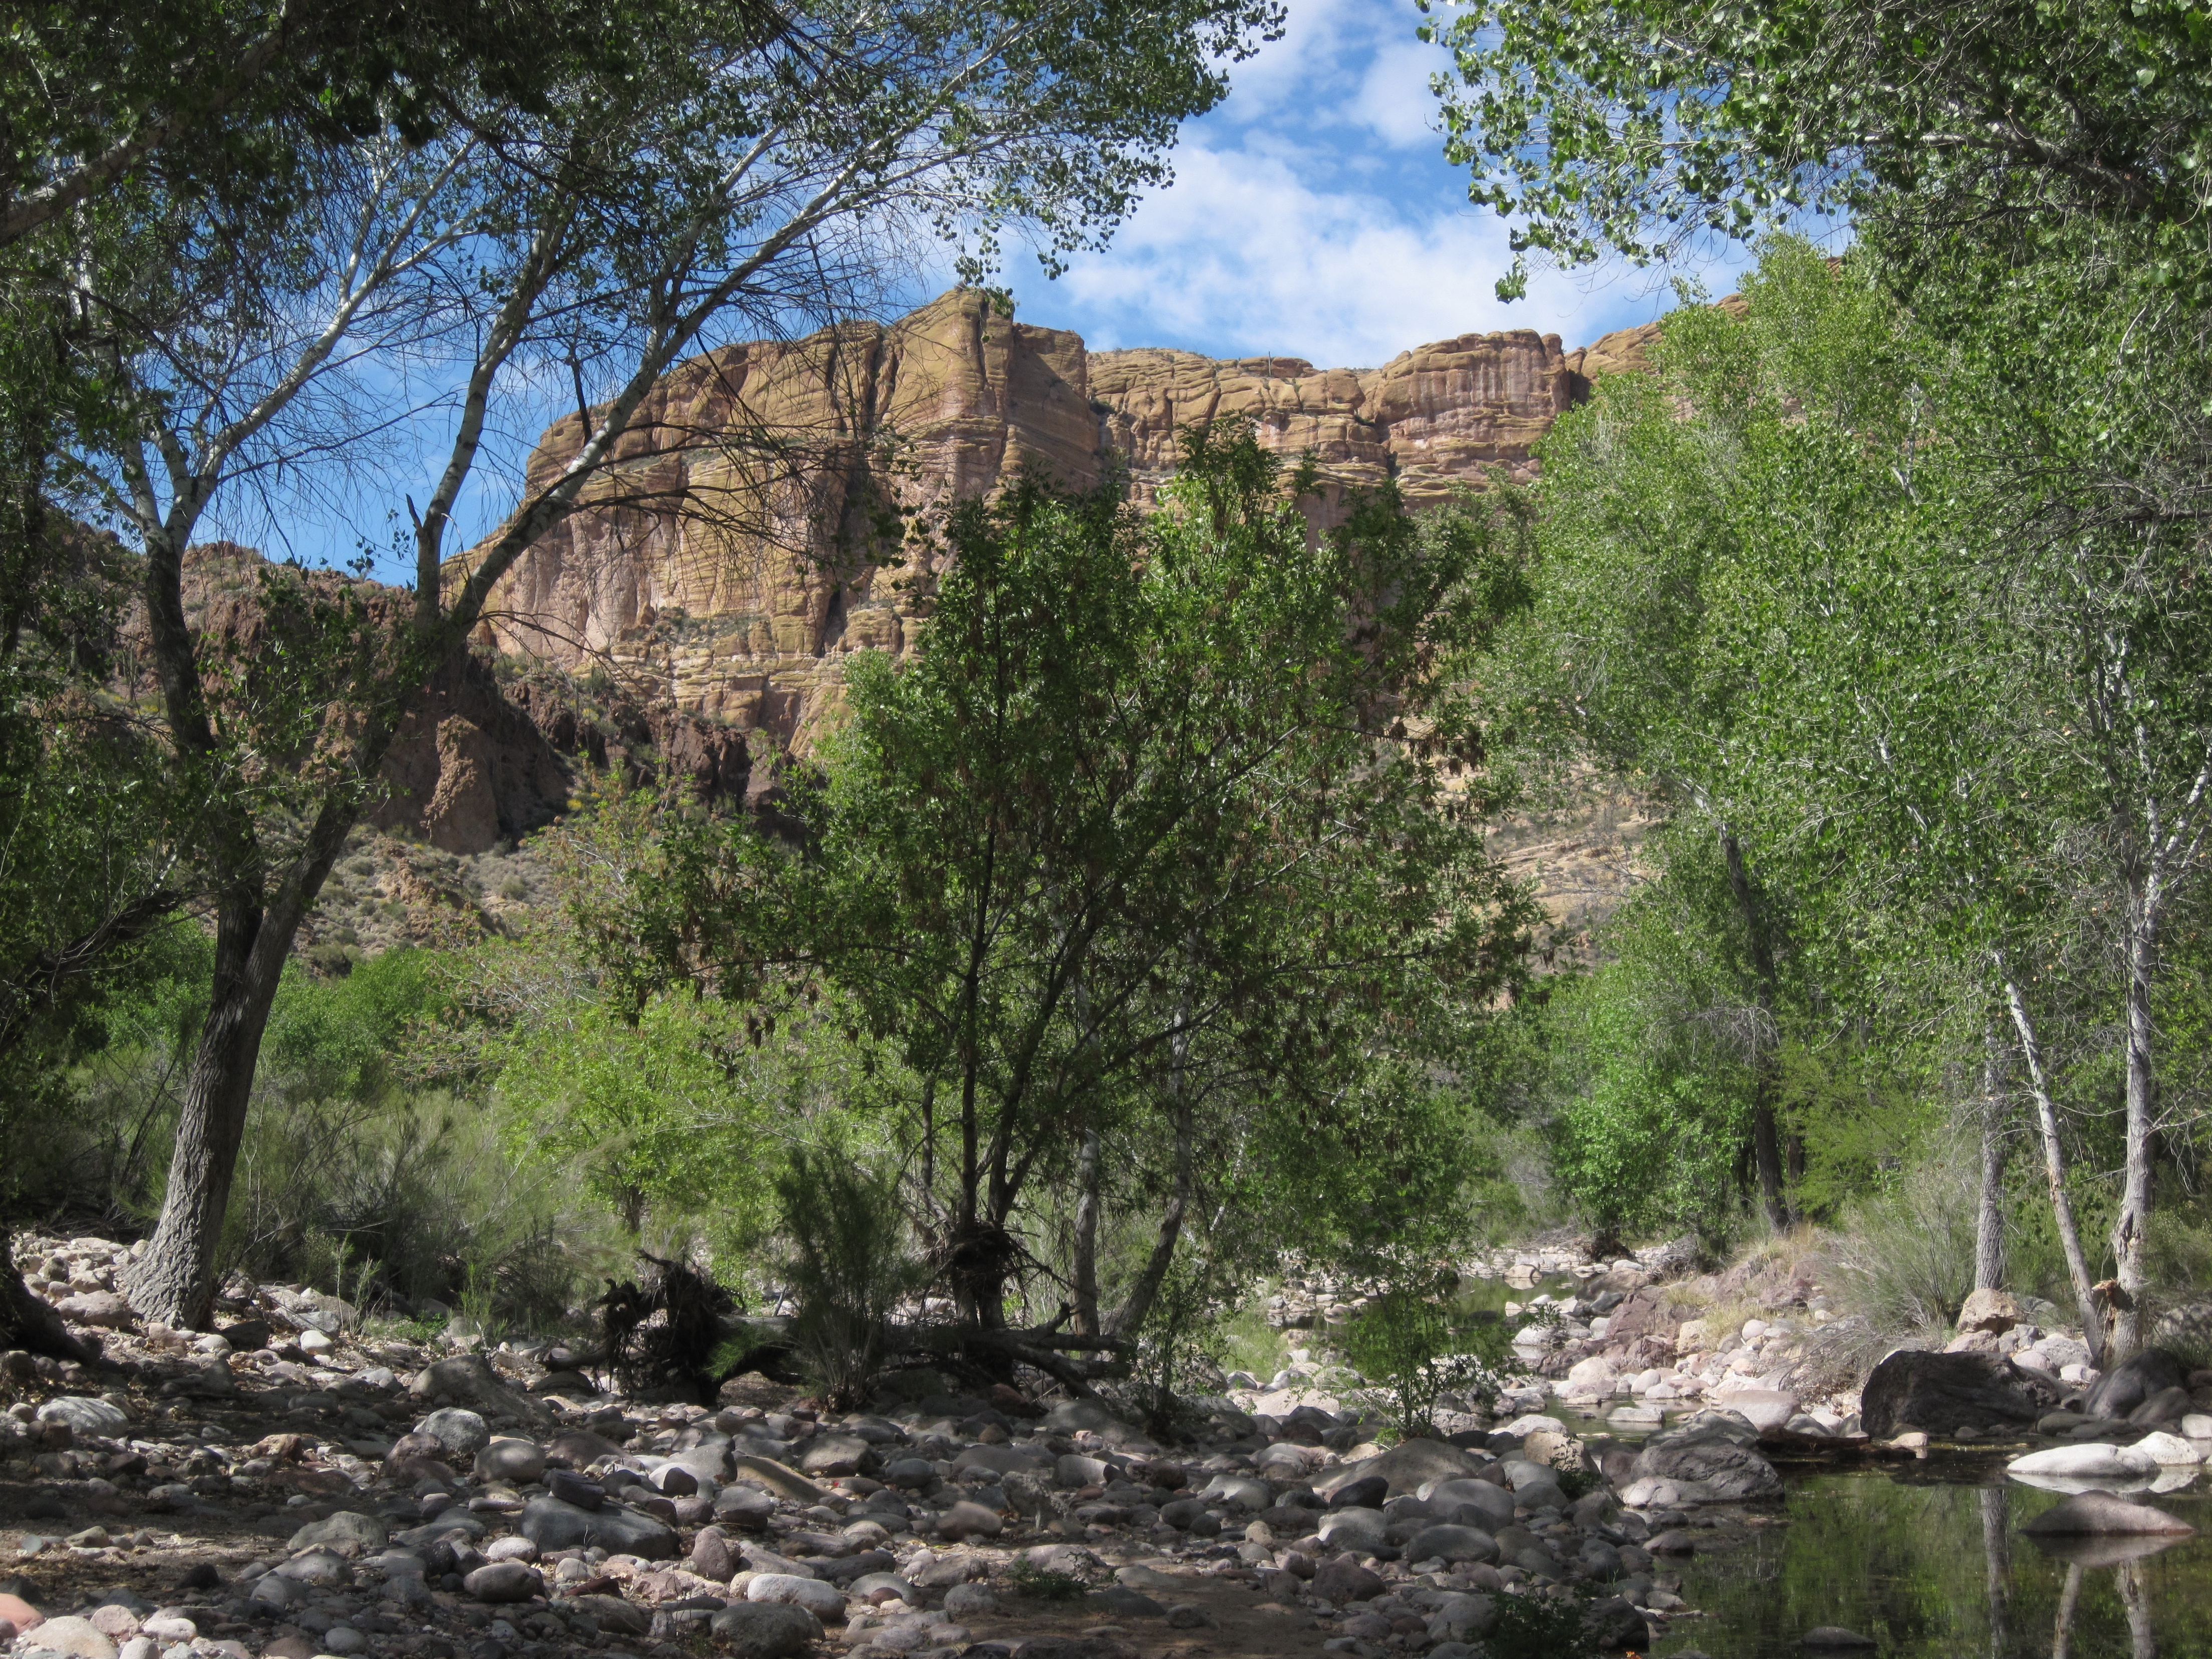
tree, wilderness, trail, river, valley, jungle, ravine, ecosystem, wadi, geological phenomenon